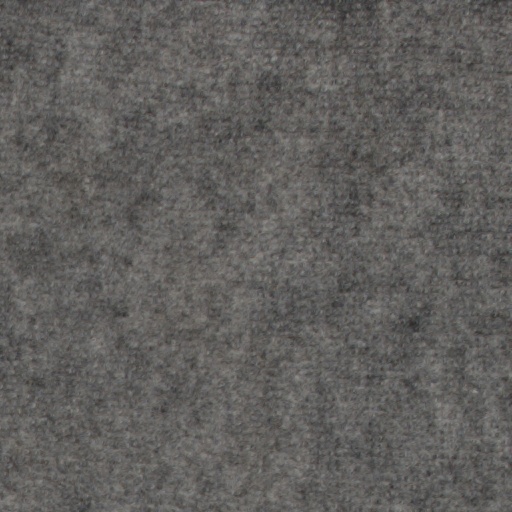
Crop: wheat